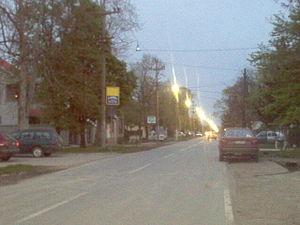
Boljevci est une localité de Serbie située dans la municipalité de Surčin et sur le territoire de la Ville de Belgrade. Au recensement de 2011, elle comptait 4 017 habitants.